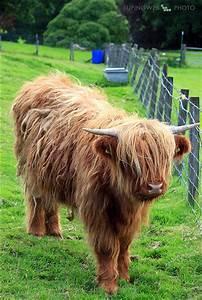
cow